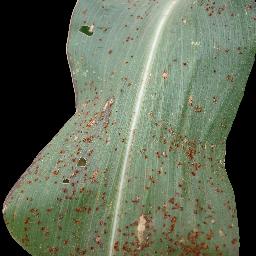
Label: Corn___Common_rust